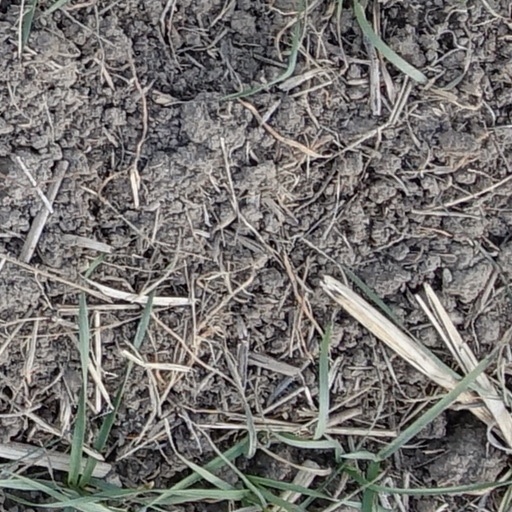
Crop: wheat